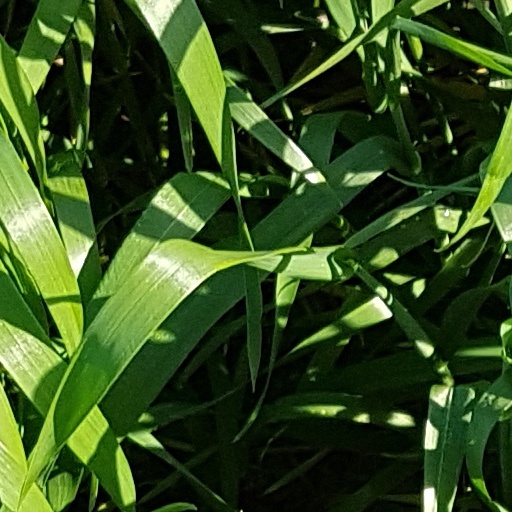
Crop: wheat